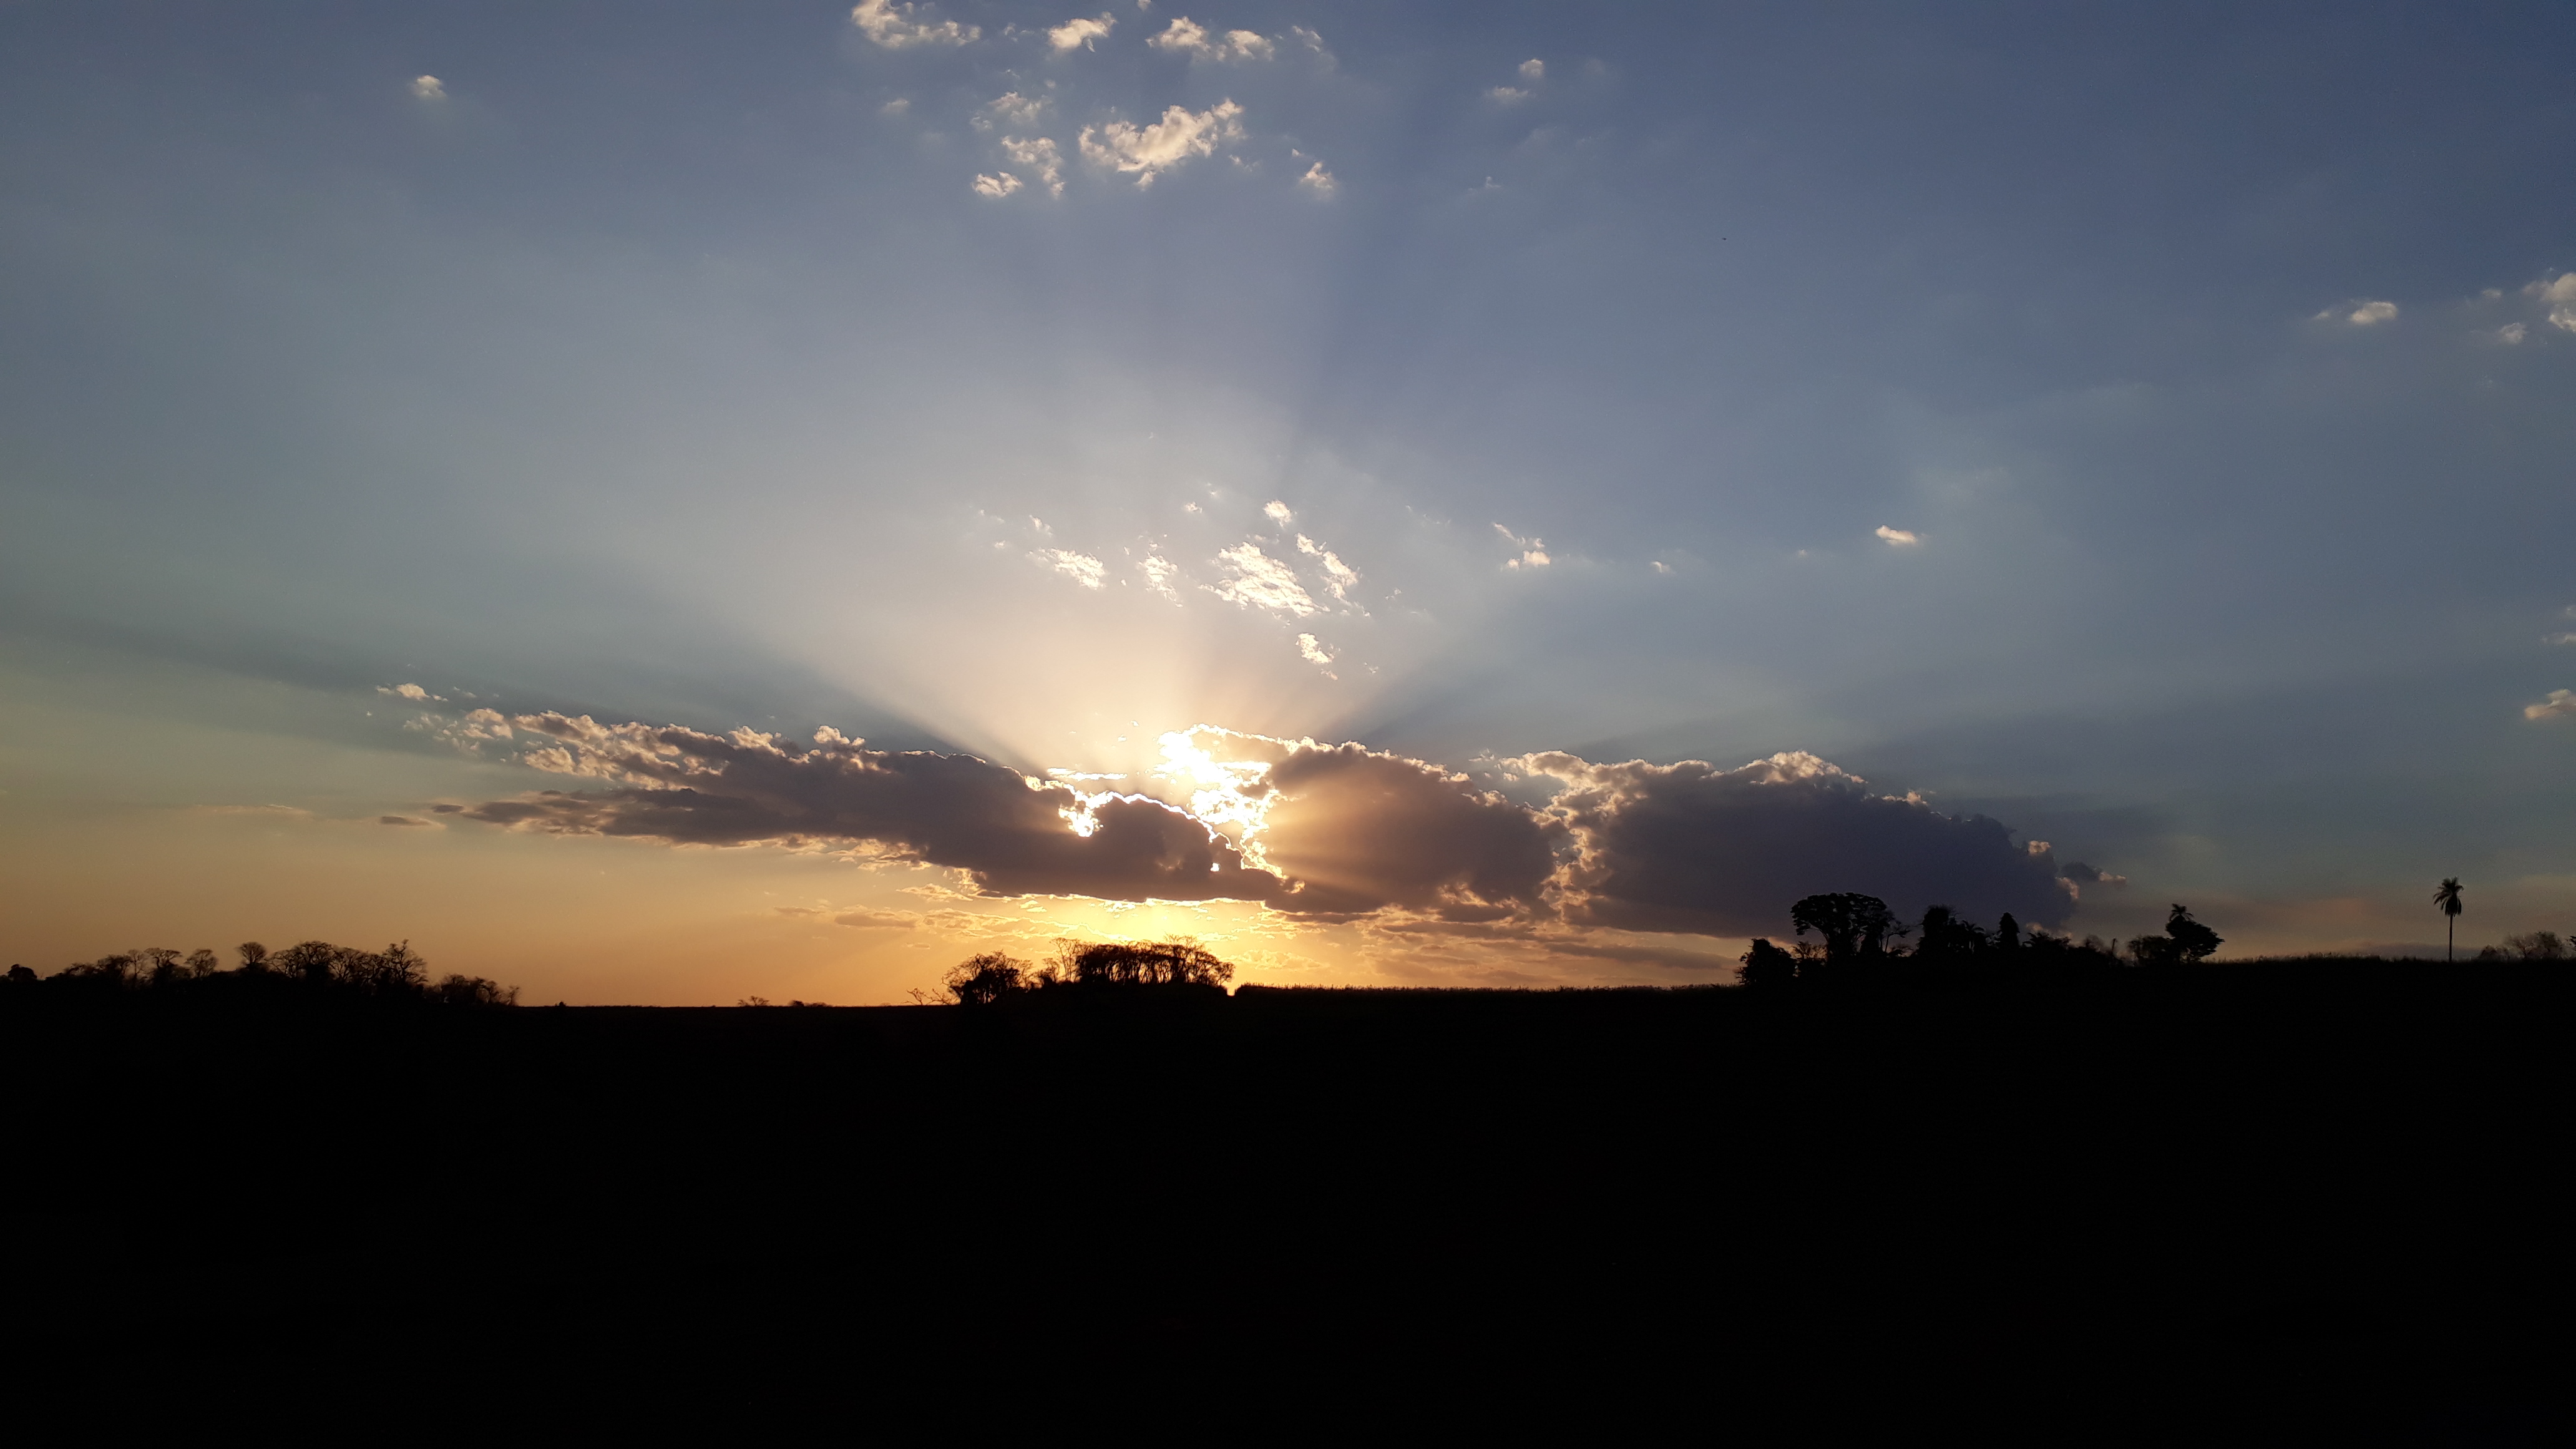
clouds, mountains, sky, sunset, cloud, horizon, atmosphere, sun, evening, morning, daytime, sunlight, tree, sunrise, field, dawn, afterglow, dusk, cumulus, meteorological phenomenon, landscape, plain, ecoregion, astronomical object, computer wallpaper